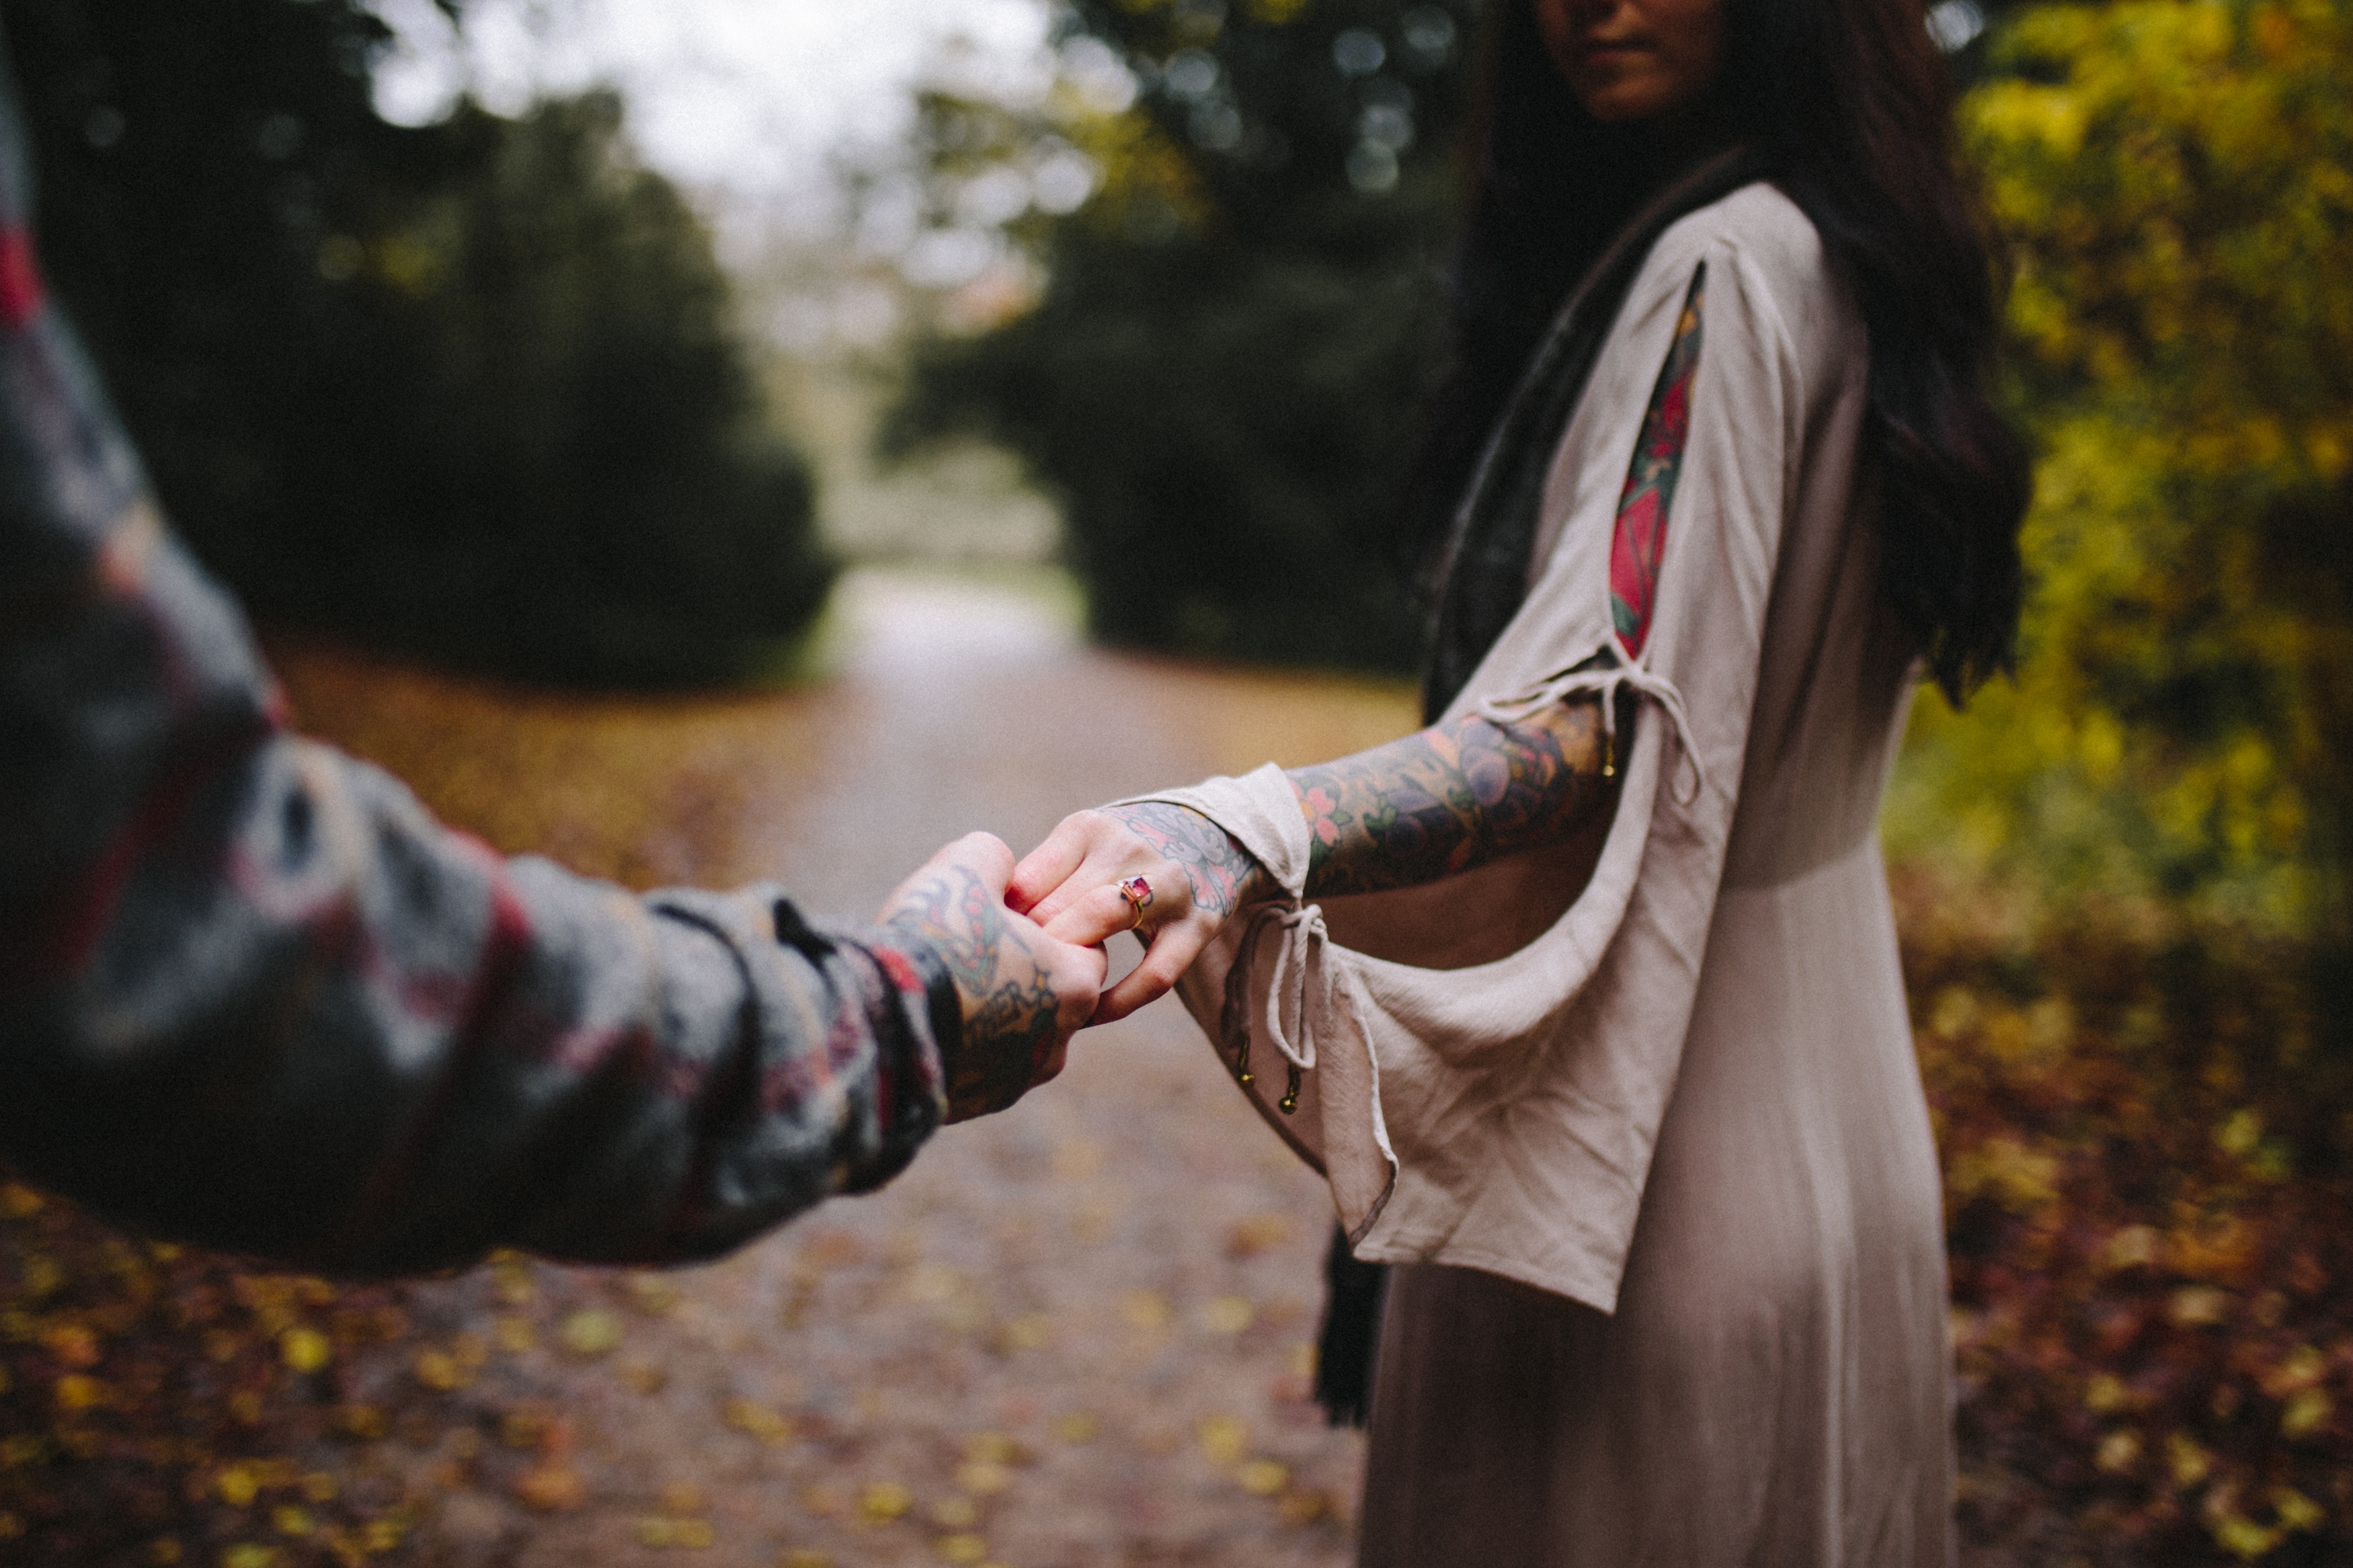
hand, woman, spring, autumn, lady, holding, feamle, costume